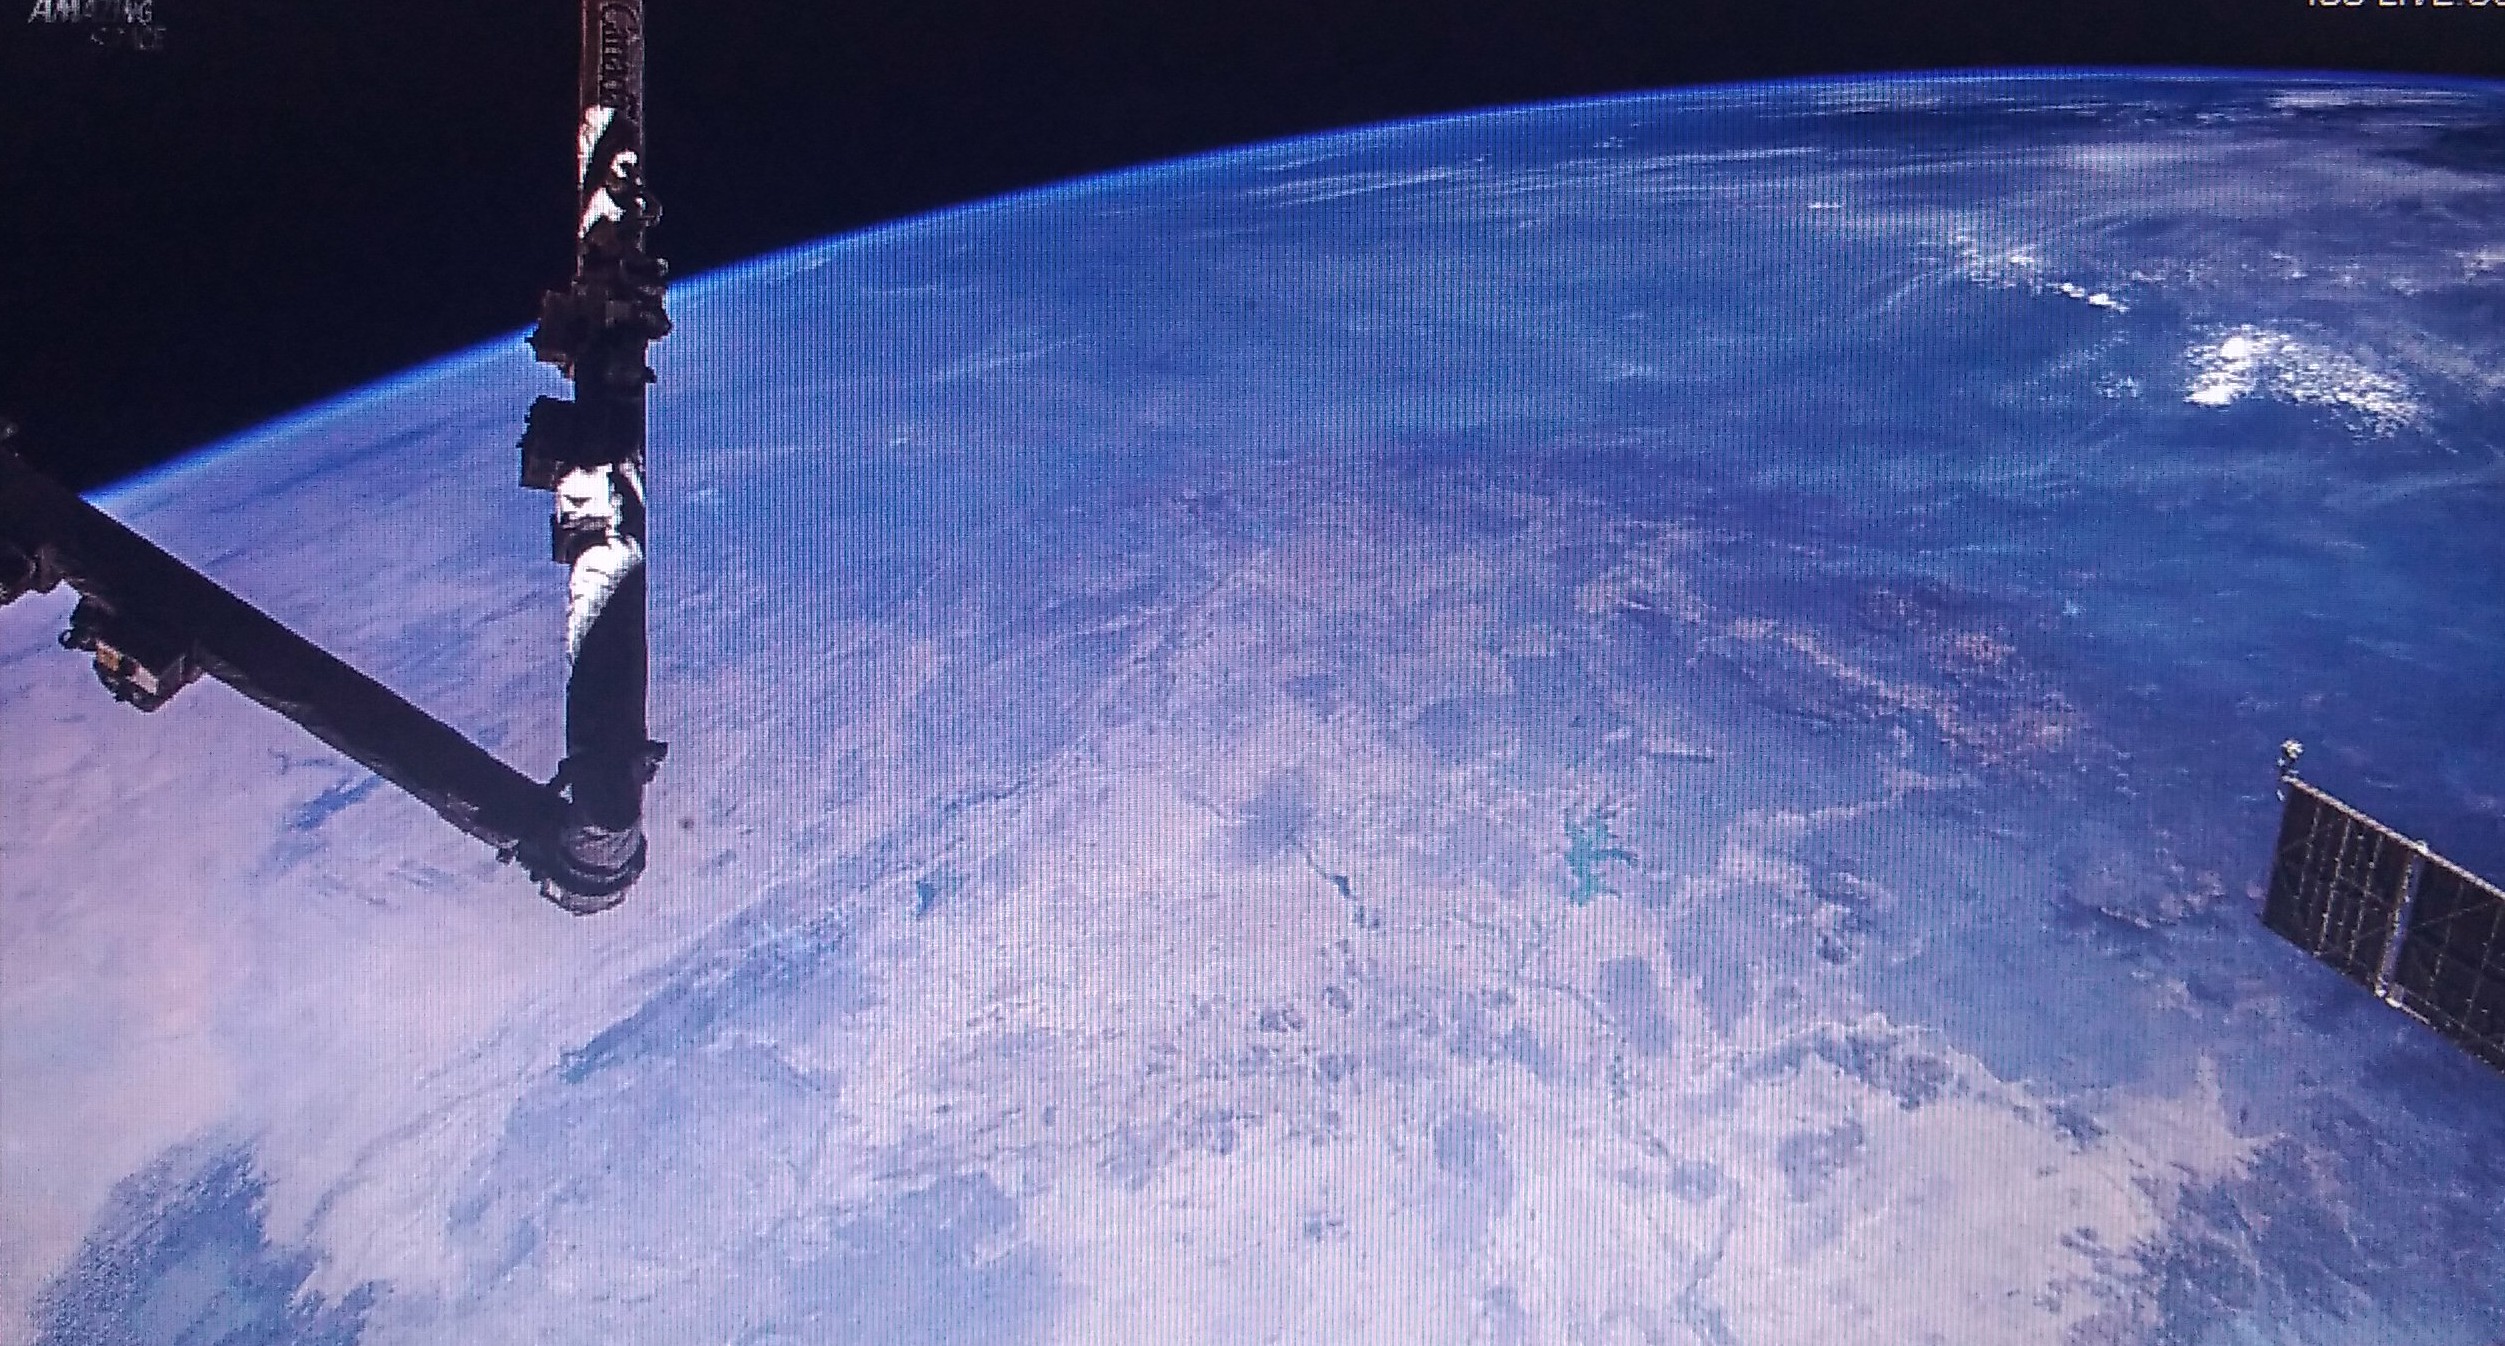
sky, blue, atmosphere, space, outer space, cloud, earth, astronomical object, leg, architecture, space station, photography, world, electric blue, spacecraft, reflection, ice, meteorological phenomenon, winter